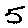
Label: 5